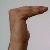
The image shows a hand gesture representing a space in Indian Sign Language.